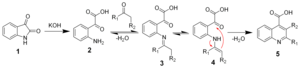
La réaction de Pfitzinger ou réaction de Pfitzinger-Borsche est une méthode de synthèse des acides quinoléine-4-carboxyliques à partir de l'isatine et d'un composé carbonylé en présence d'une base. Elle tient son nom des chimistes allemands Wilhelm Pfitzinger et Walther Borsche.